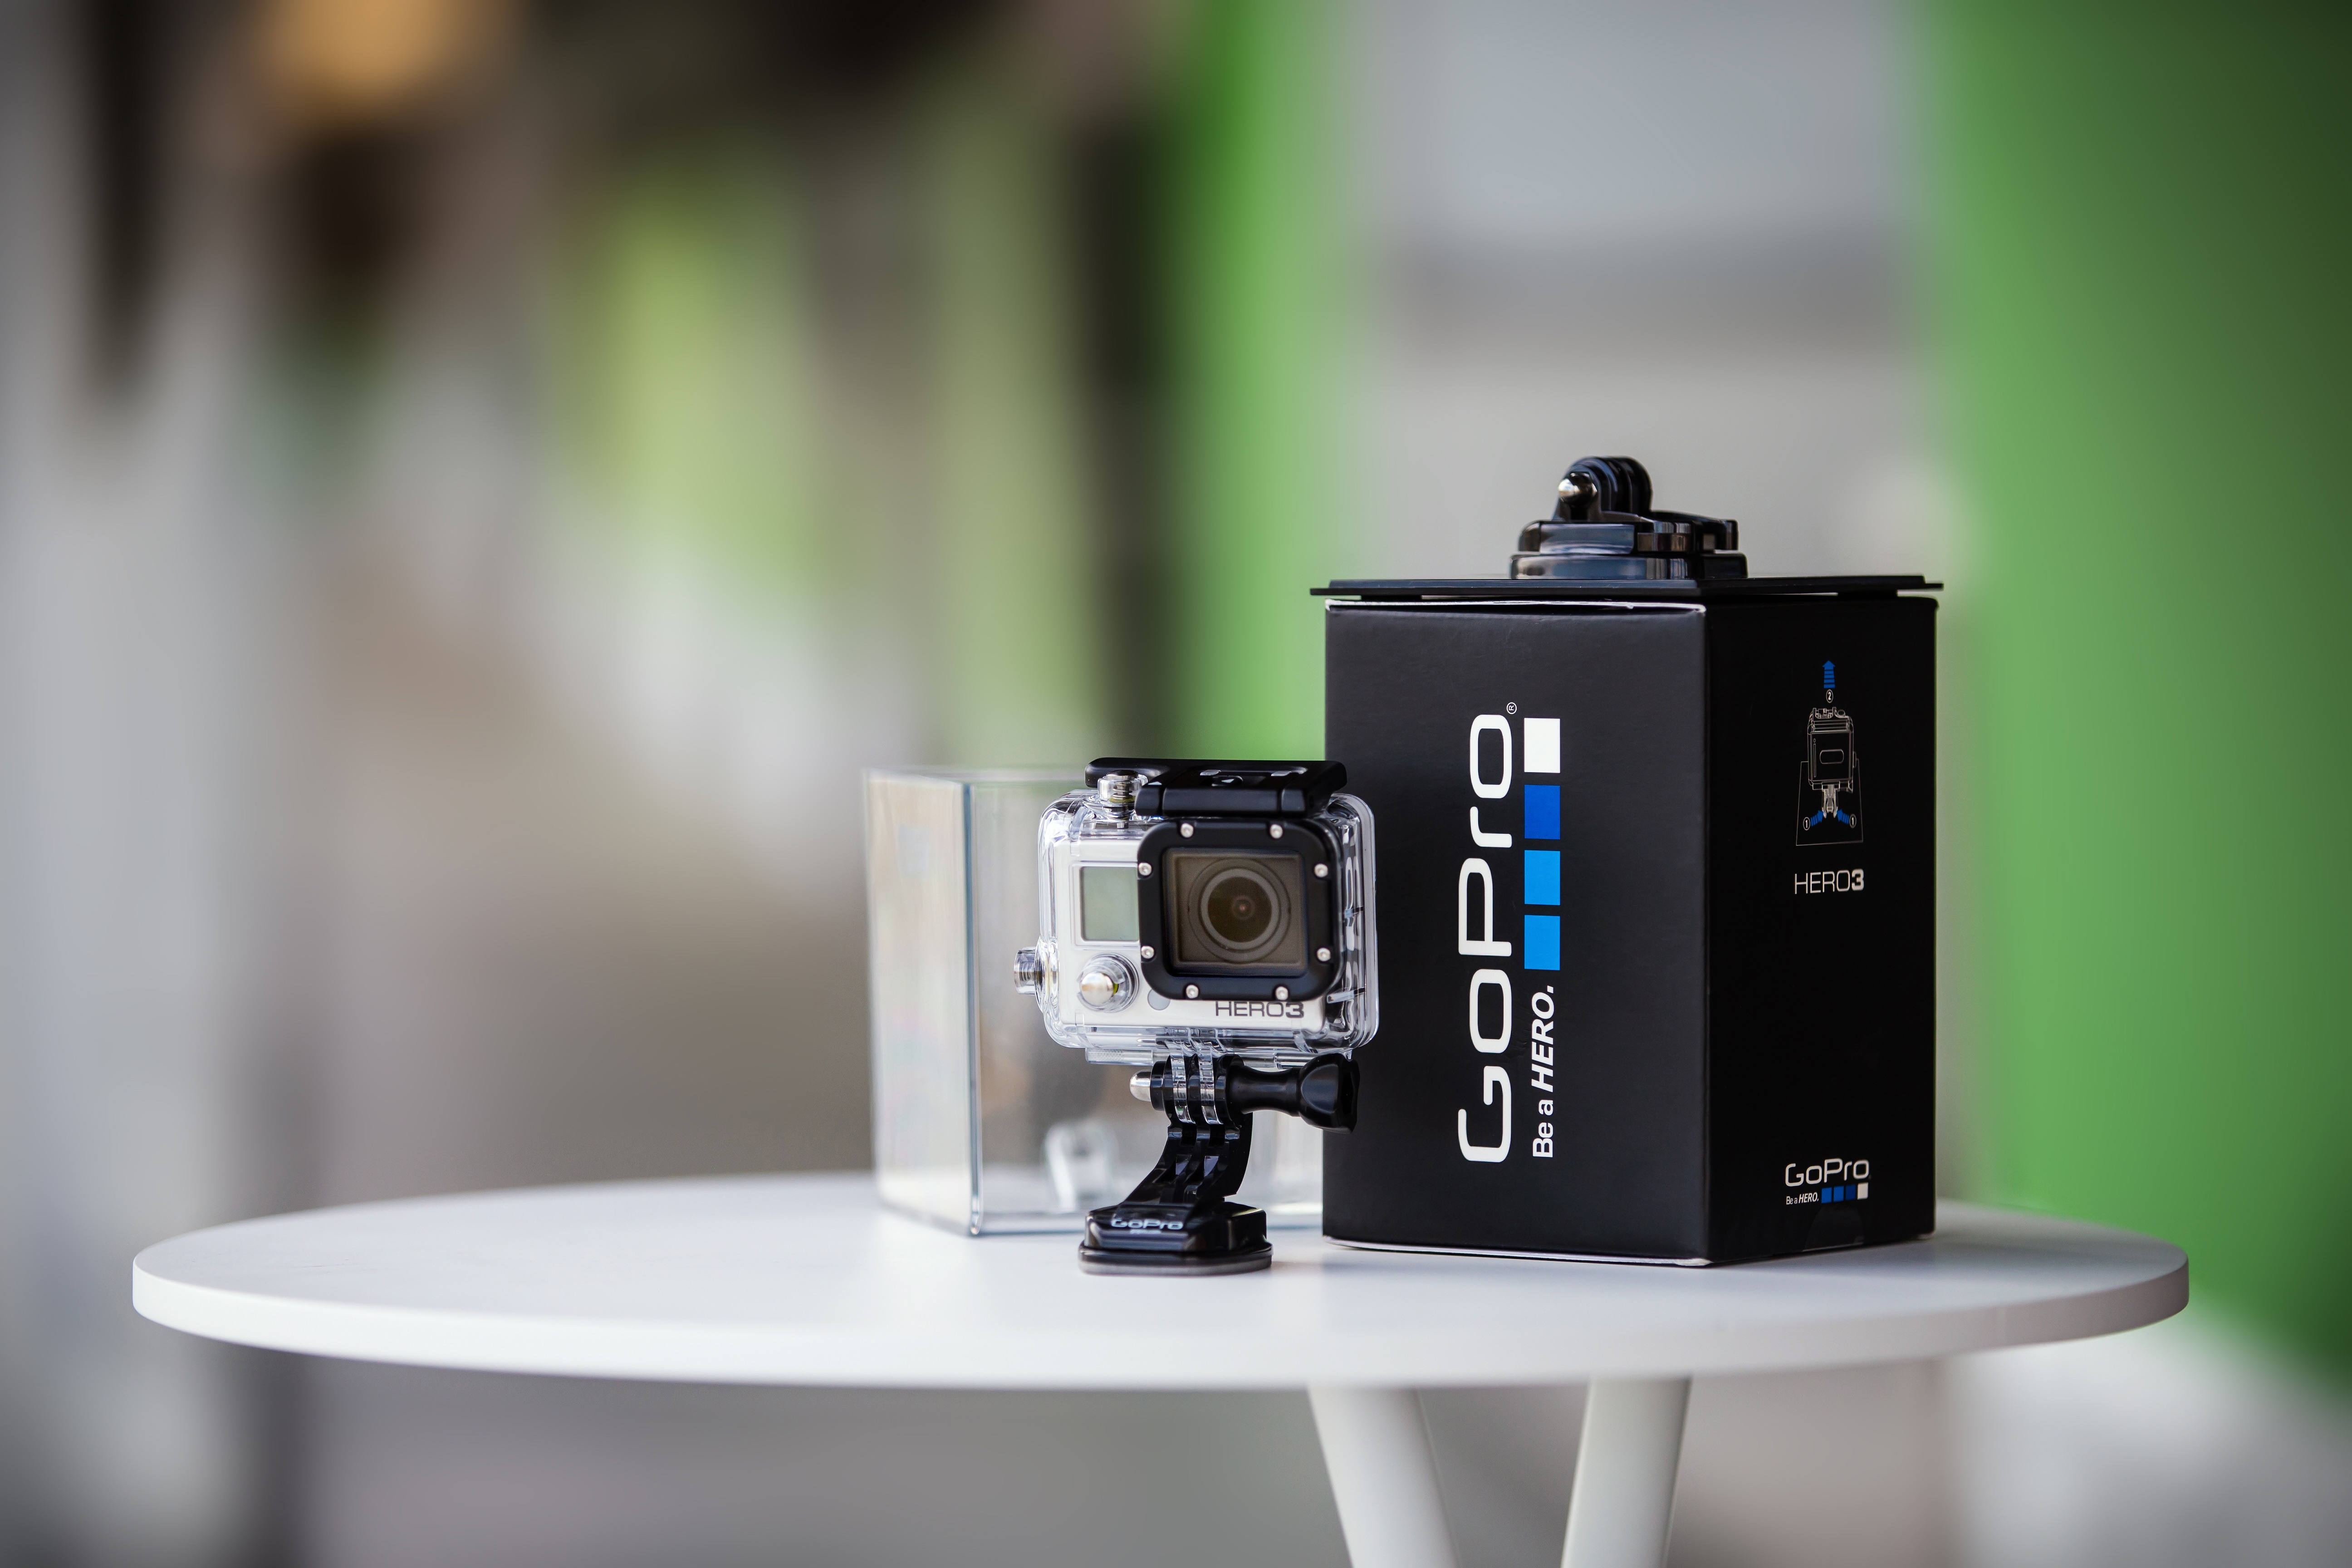
light, camera, color, black, laser, digital camera, camera lens, single lens reflex camera, cameras optics